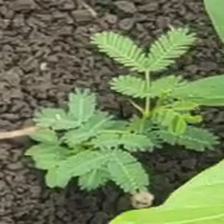
Weed species: Dwarf_cassia_(Chamaecrista pumila)